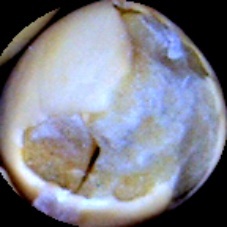
Label: Broken